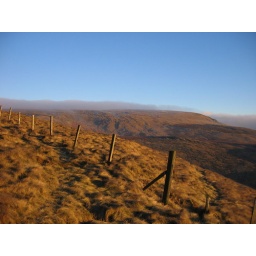
Approaching Yellowslacks from Glossop with cloud clearing to reveal a blue sky and the moor bathed in yellow light.